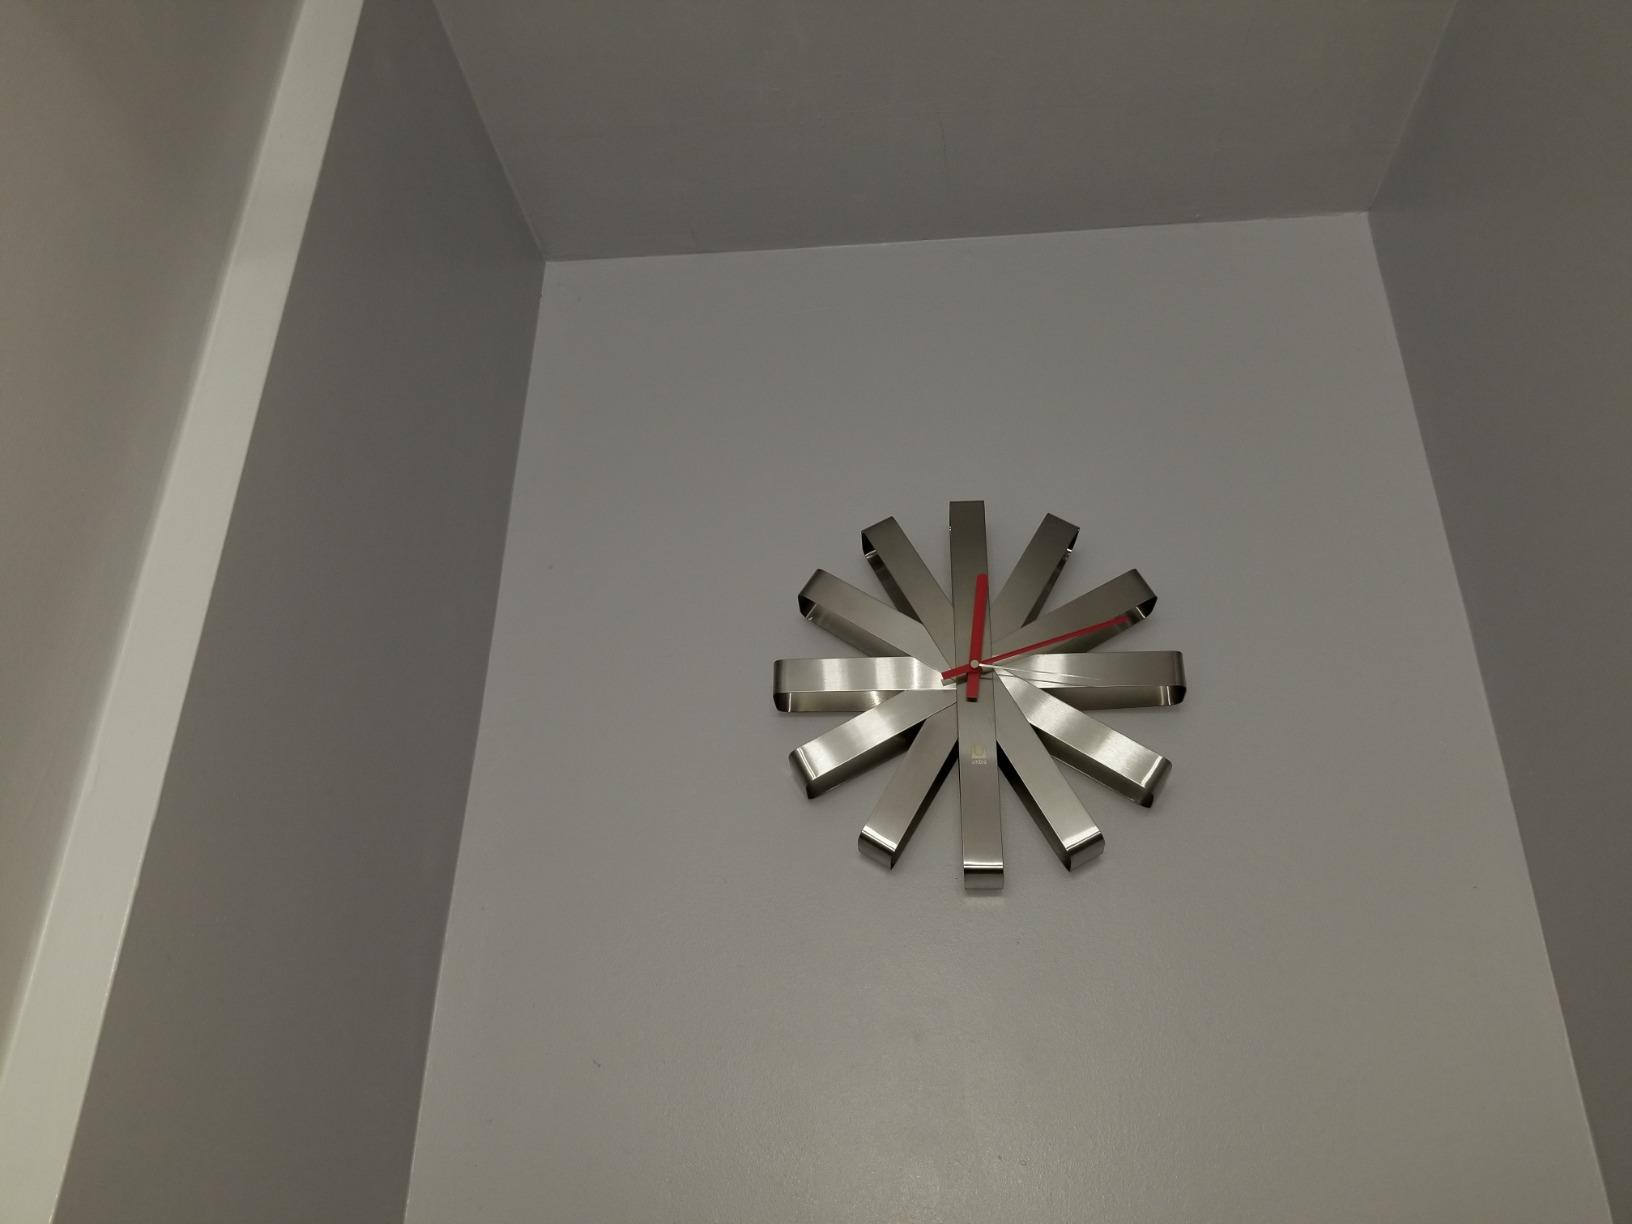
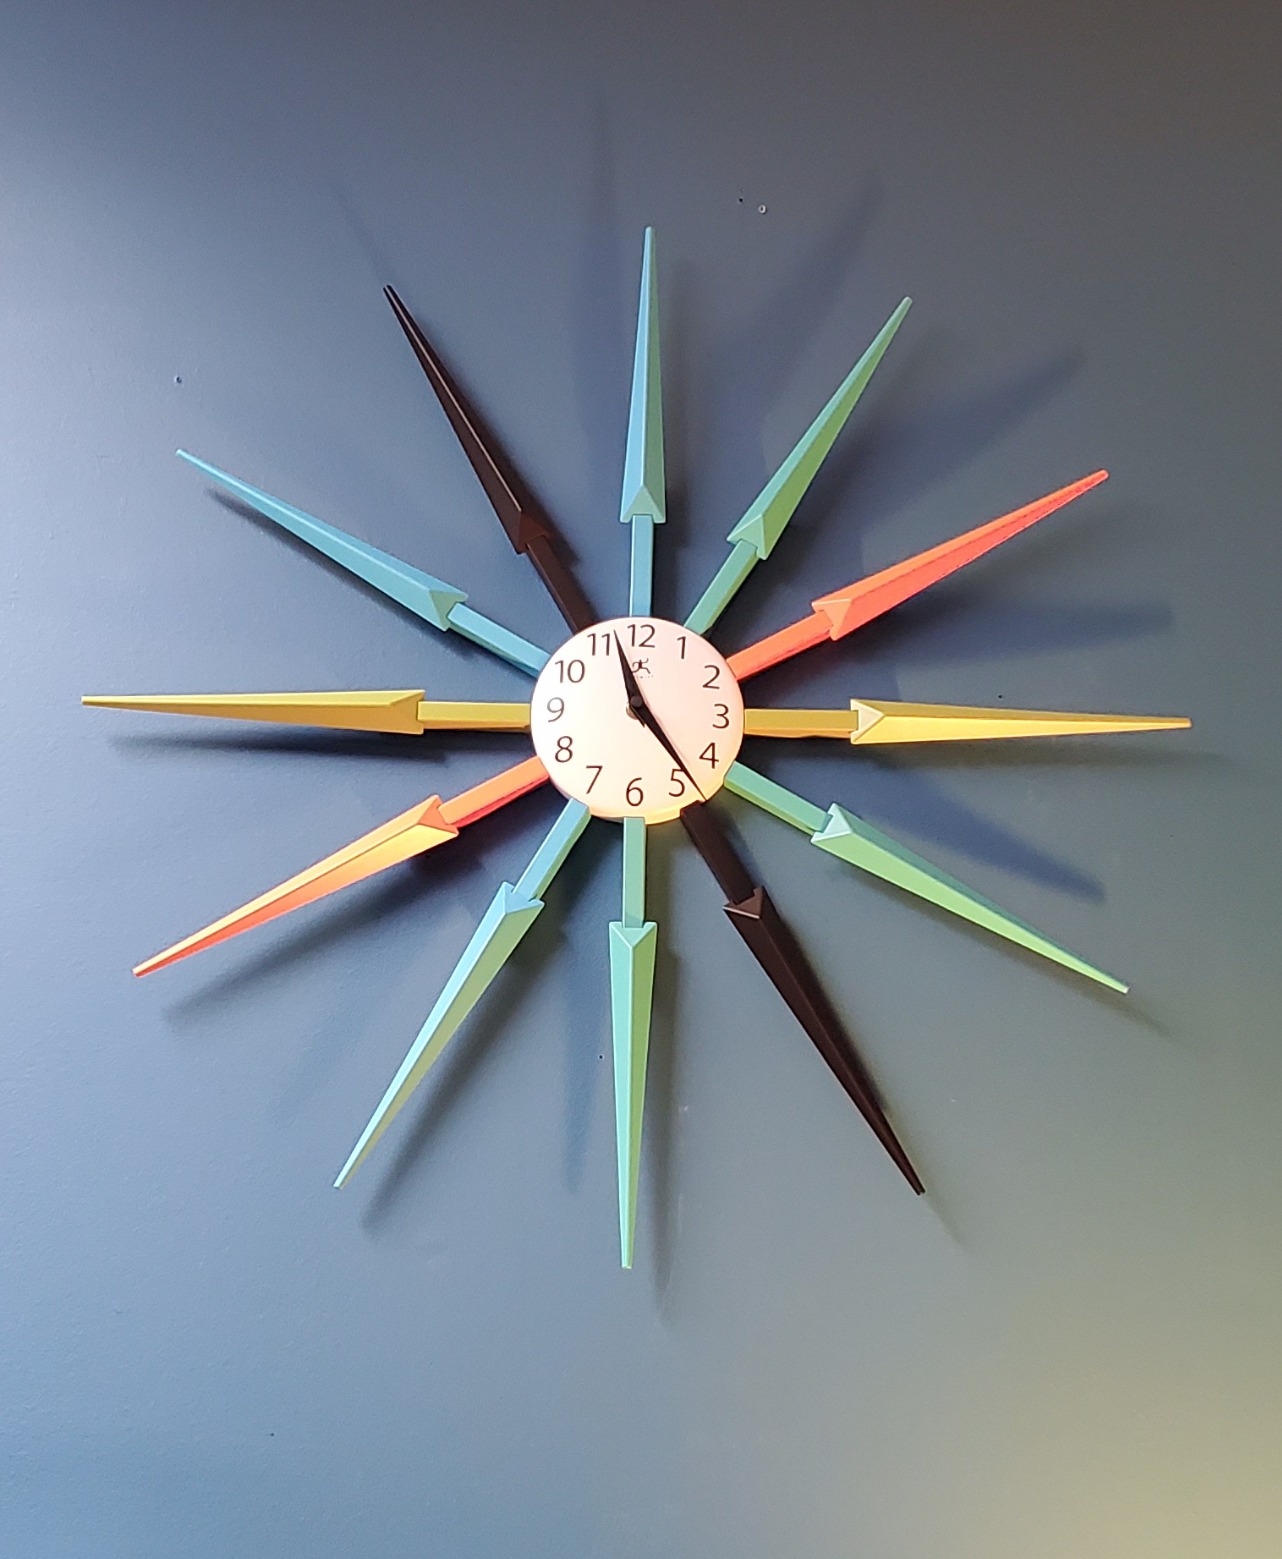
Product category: clock
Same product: no